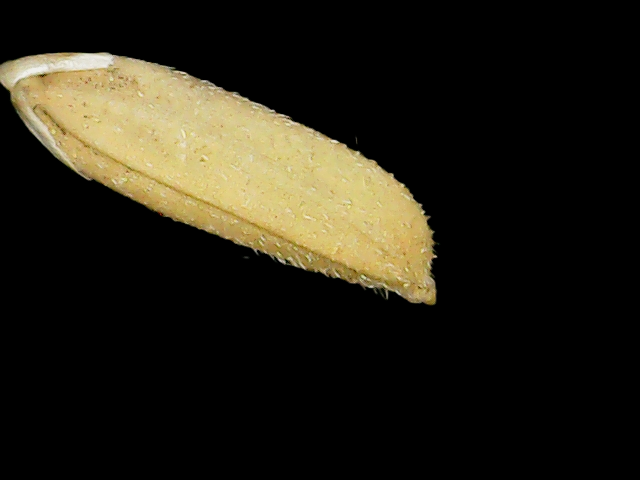
Rice variety: Binadhan16